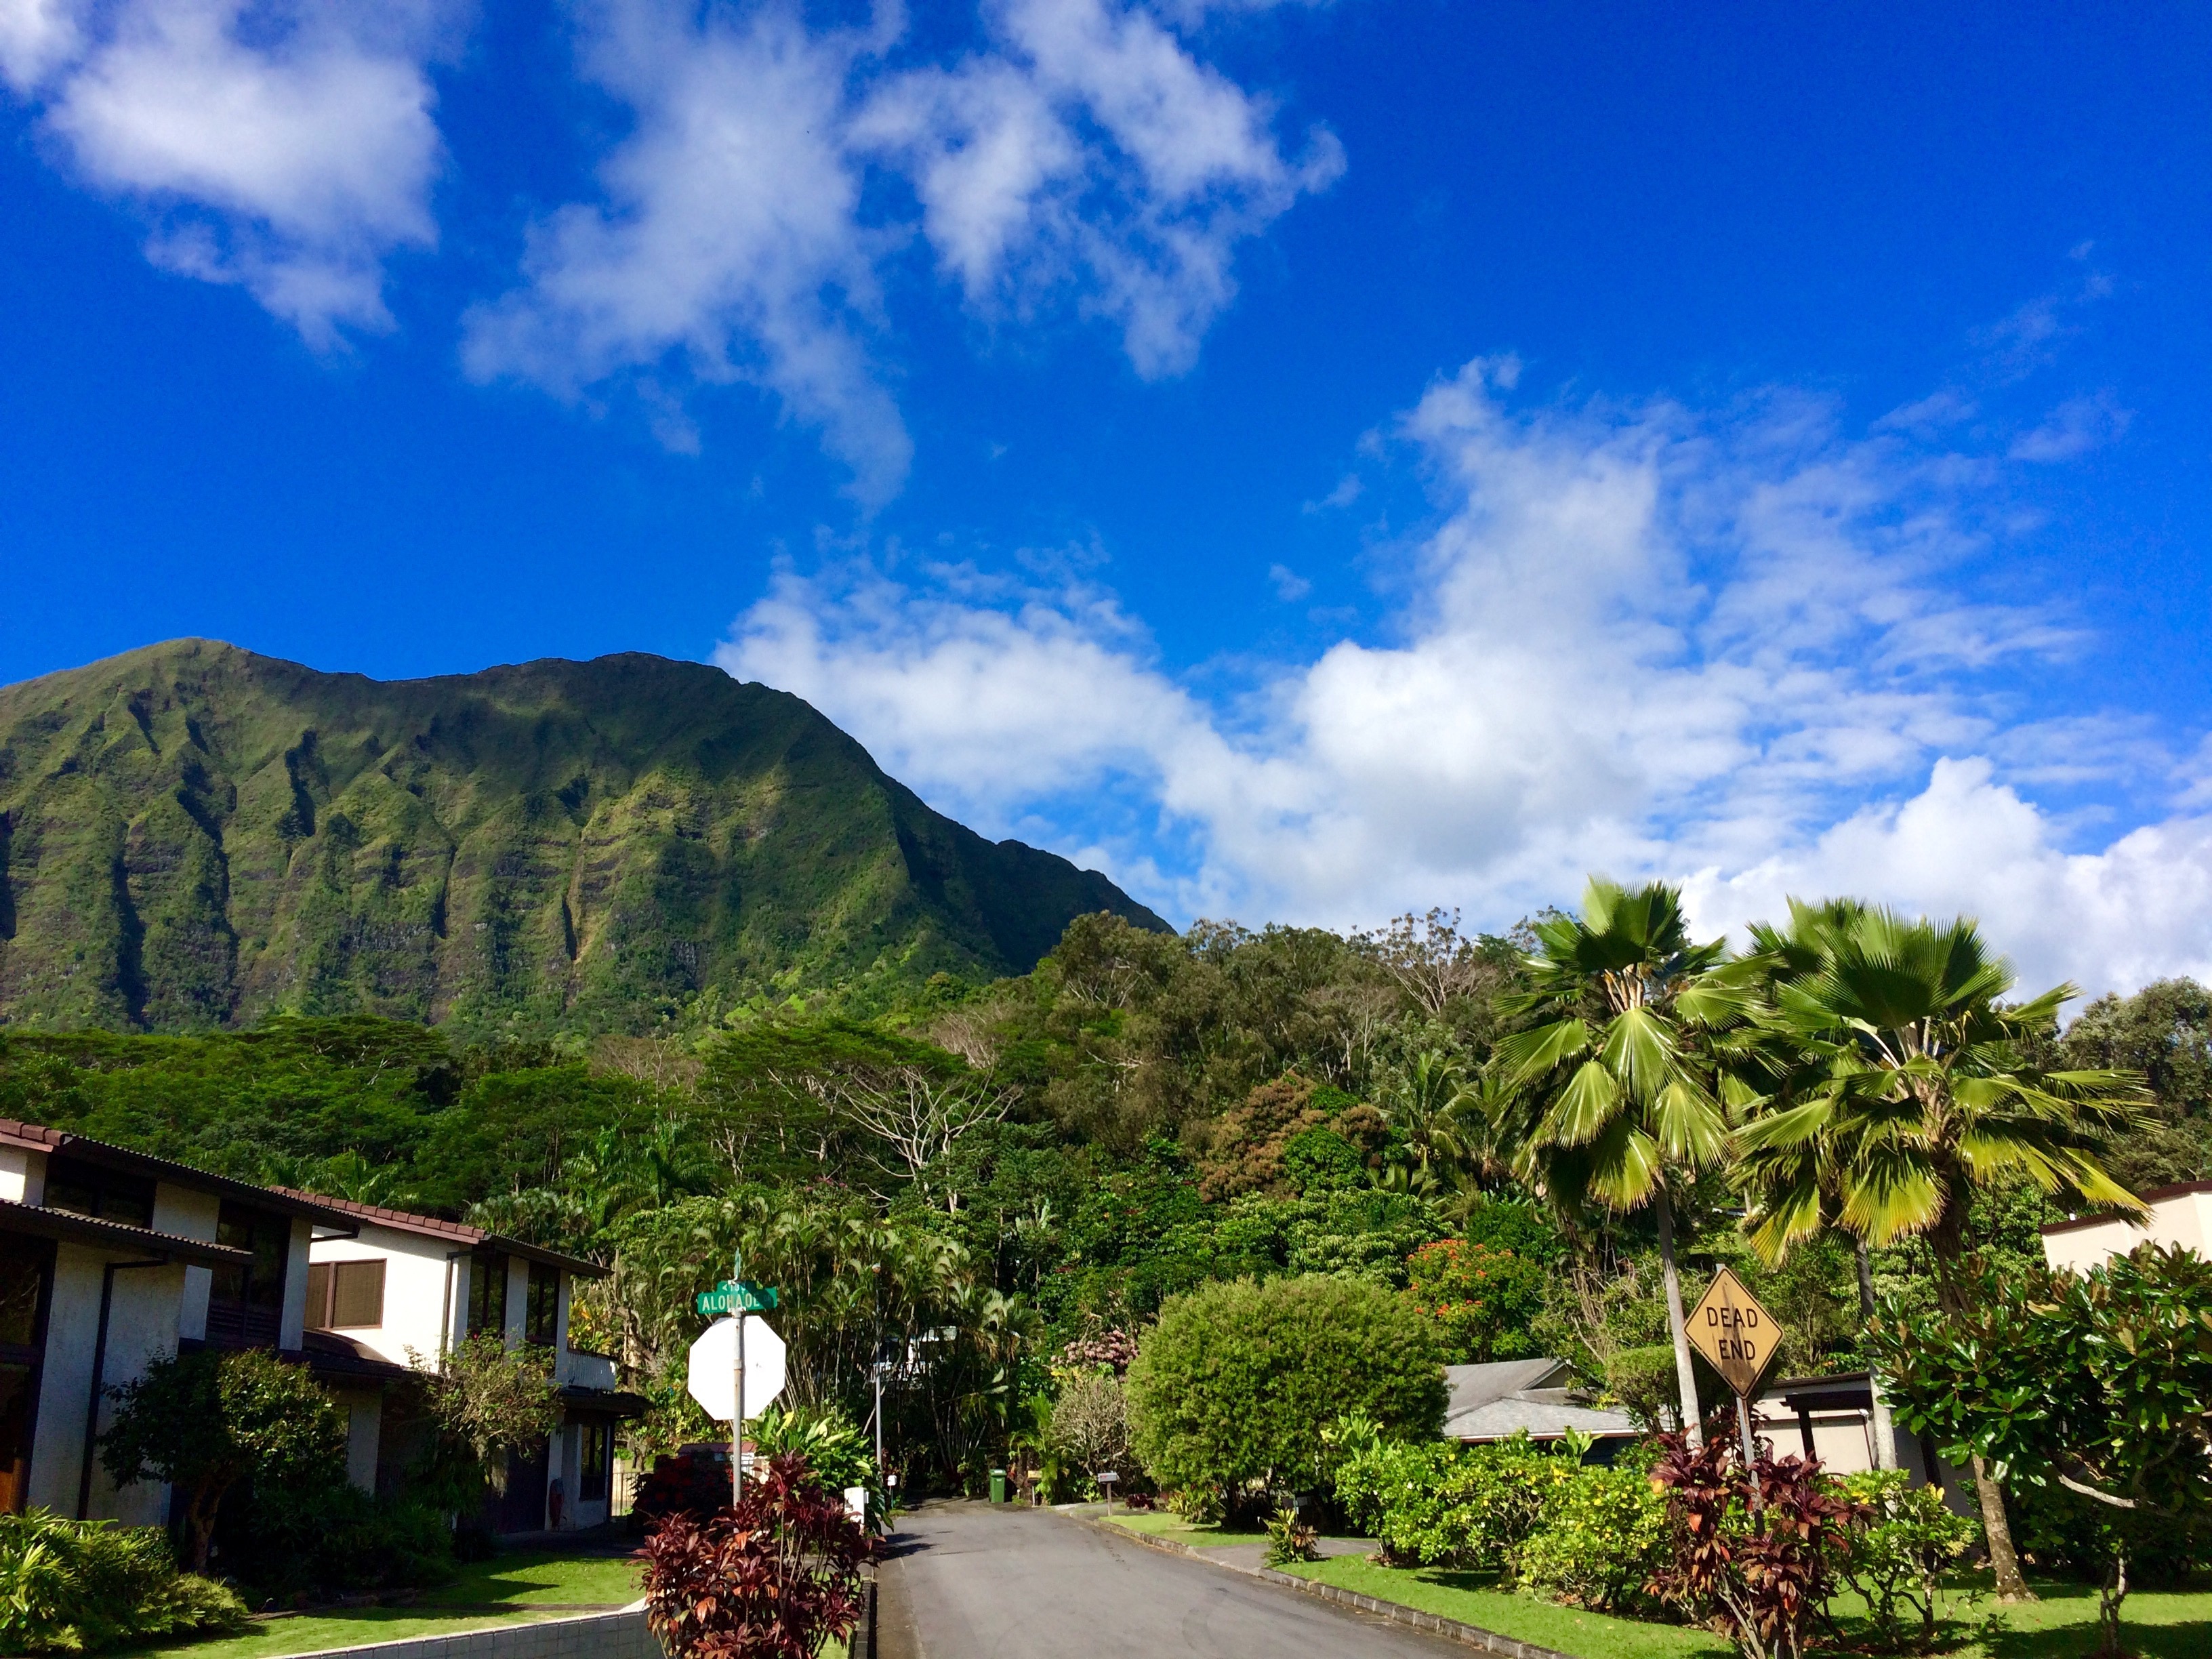
landscape, tree, nature, mountain, cloud, plant, sky, road, hill, mountain range, village, jungle, paradise, scenic, hawaii, tourism, leisure, highland, national park, vegetation, rainforest, plantation, tourist attraction, oahu, tropics, rural area, mountain village, hill station, koolau, mountainous landforms, windward, ko olau, mount scenery